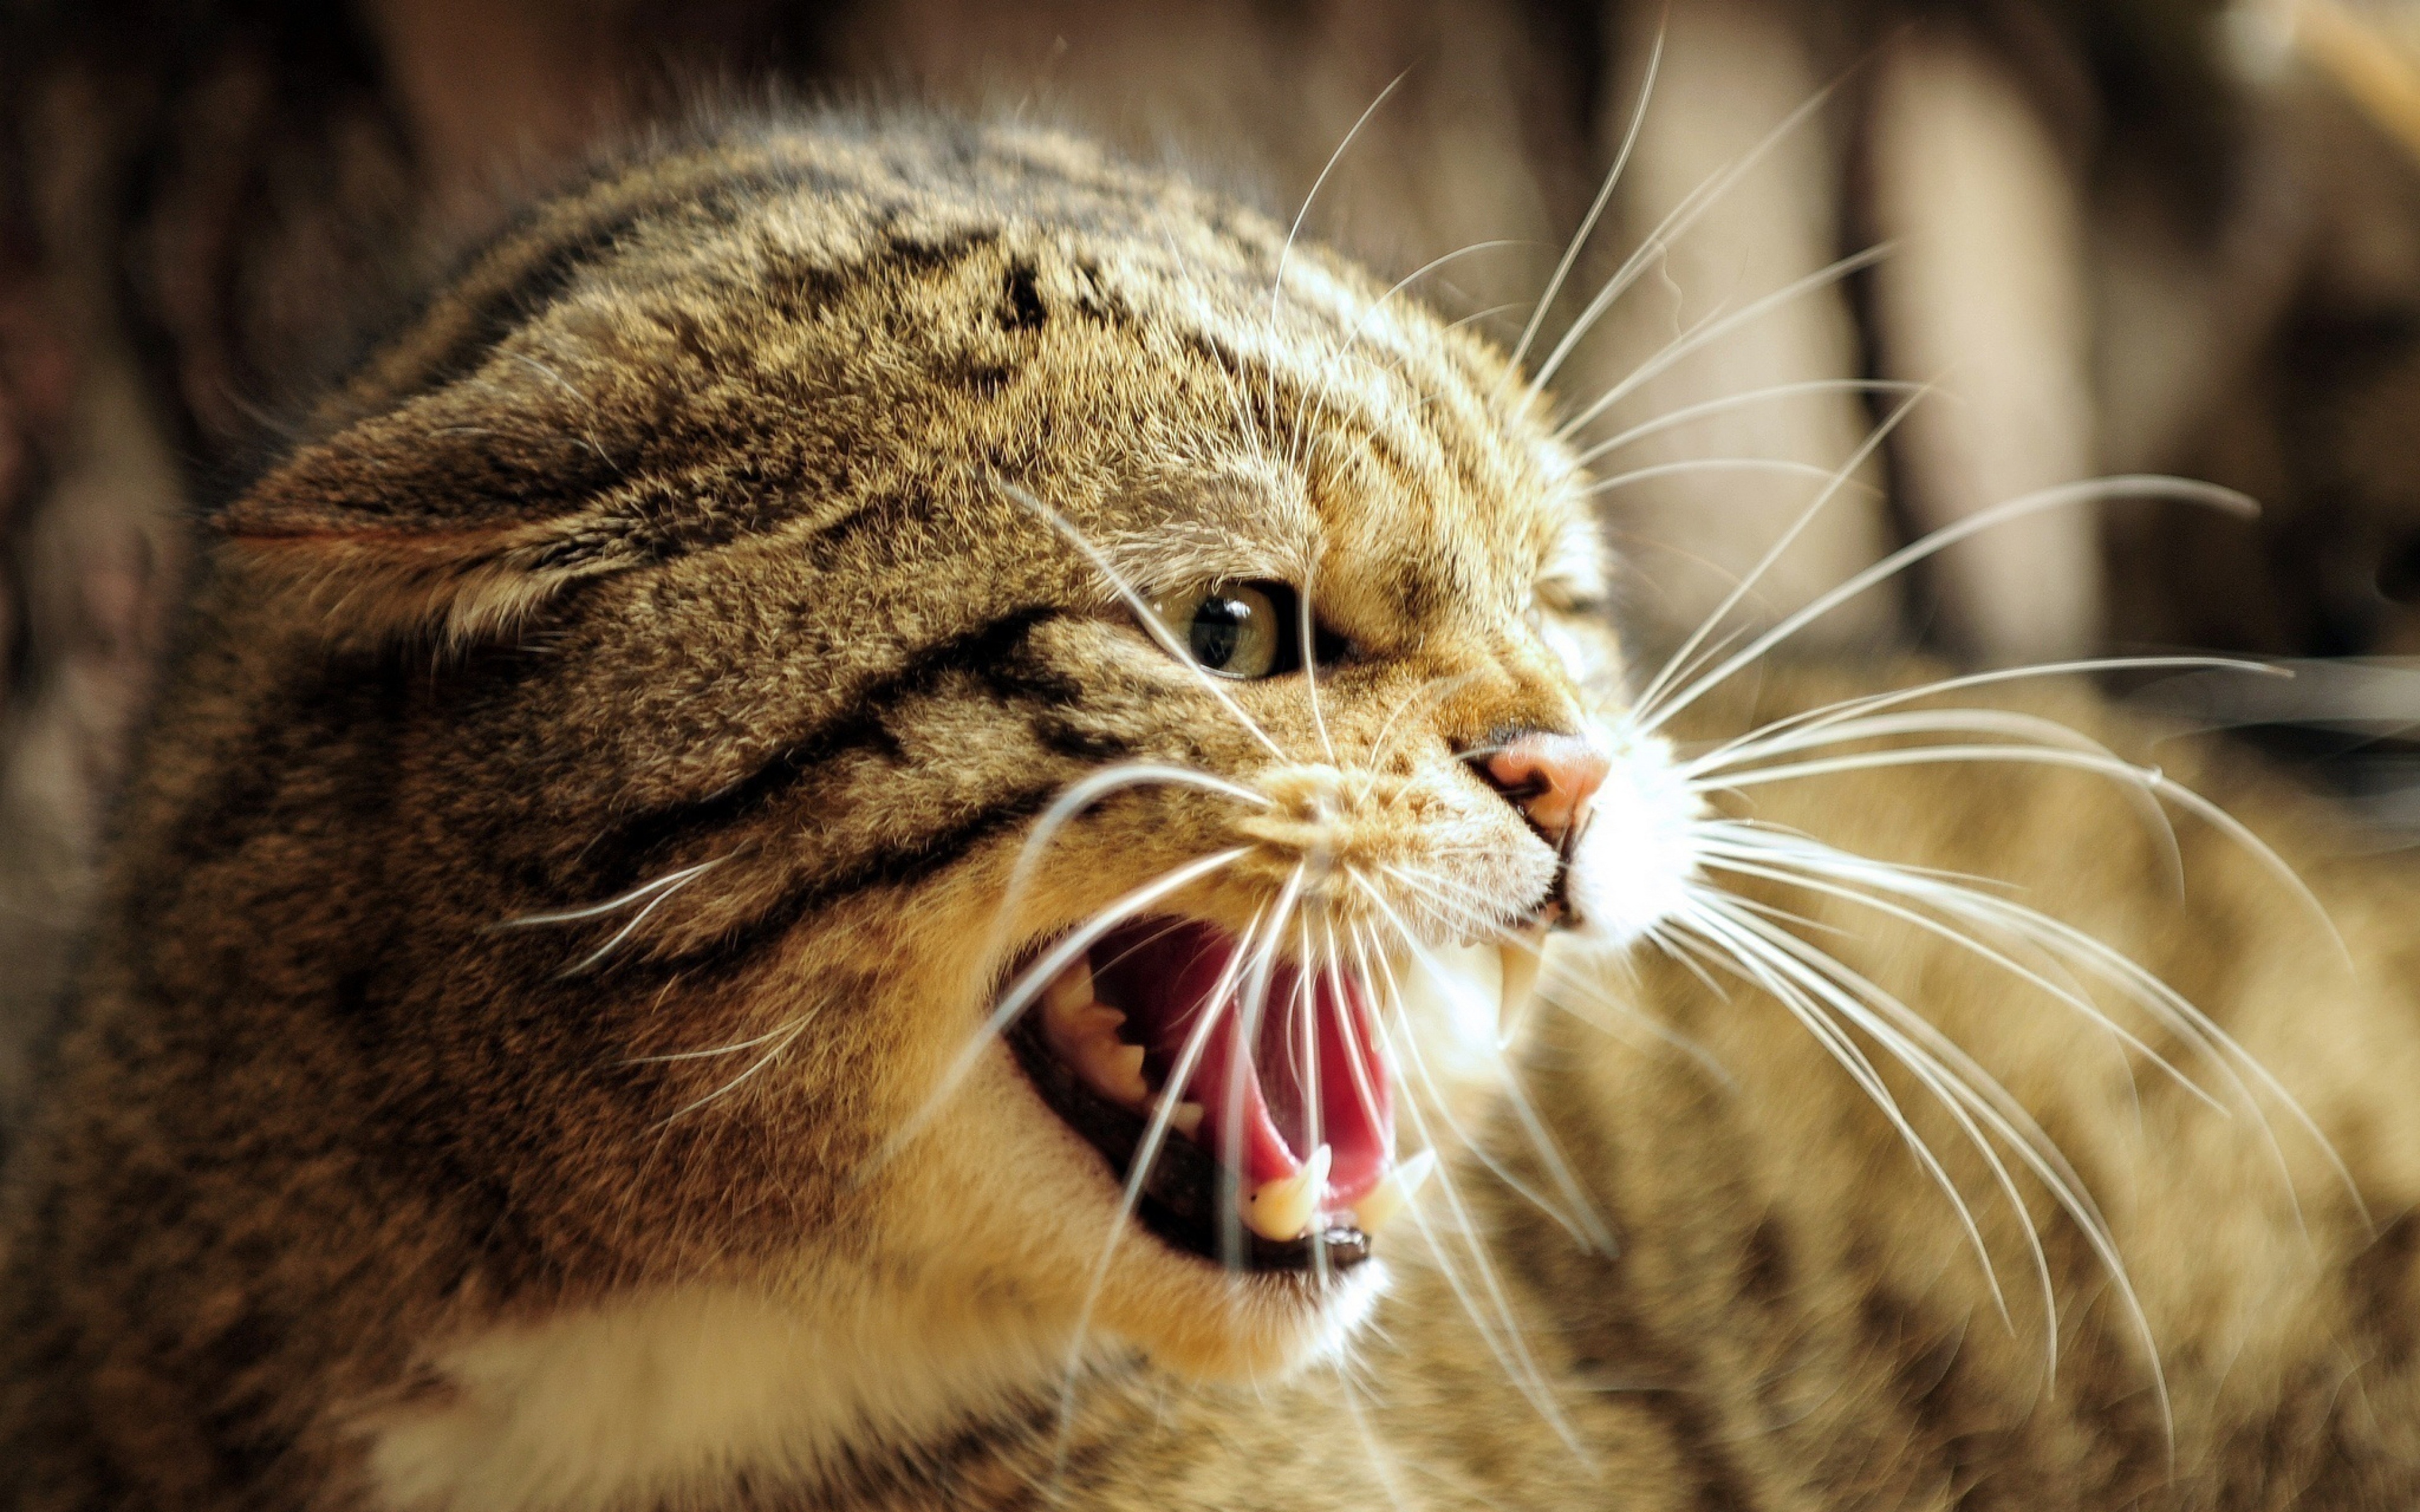
wildlife, cat, mammal, facial expression, fauna, yawn, close up, face, nose, whiskers, snout, vertebrate, teeth, macro photography, tabby cat, wild cat, small to medium sized cats, cat like mammal, rusty spotted cat